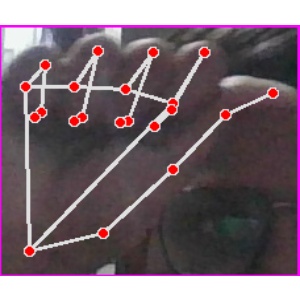
अक्षर: छ